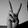
ASL letter: V